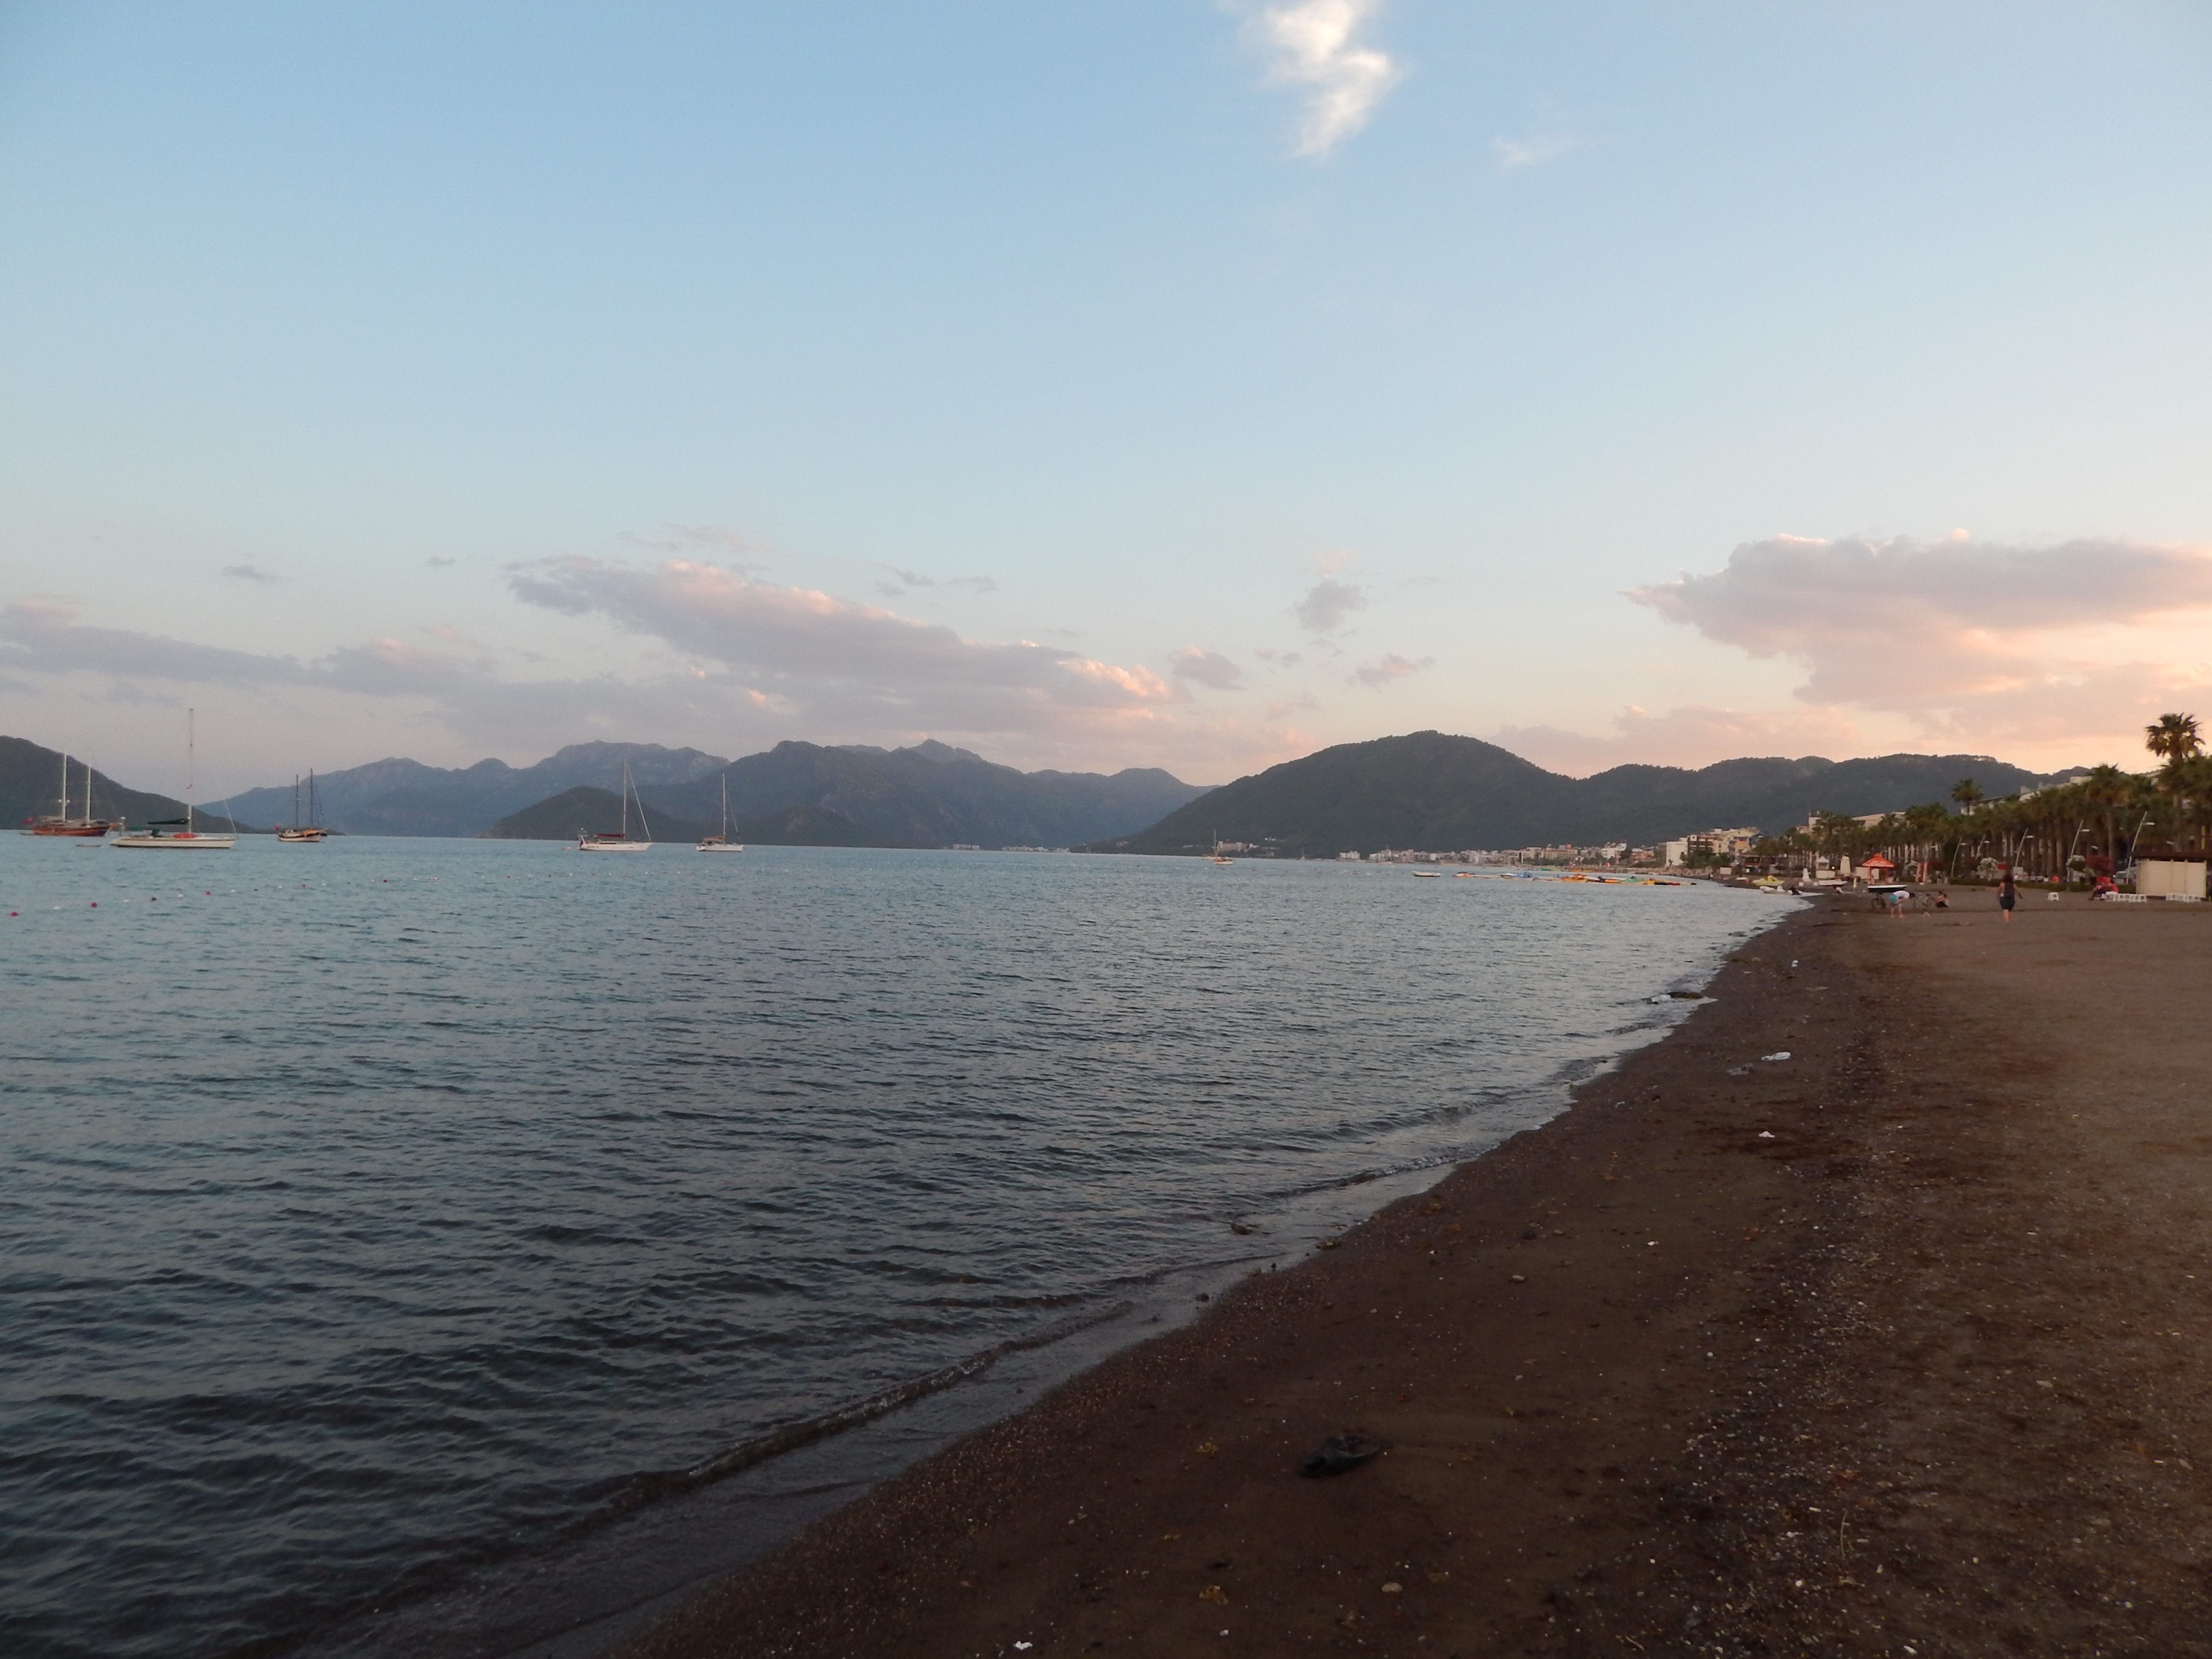
sun, sea, sky, body of water, coast, beach, loch, horizon, cloud, ocean, water, coastal and oceanic landforms, shore, bay, evening, calm, lake, river, sunset, cape, vacation, breakwater, mountain, tourism